Edsel

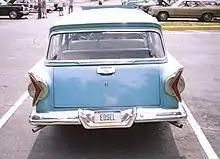
The tail lights on a 1958 Edsel Villager station wagon

Complaints also surfaced about the taillights on 1958 Edsel station wagons. The lenses were boomerang-shaped and placed in a reverse fashion. At a distance, they appeared as arrows pointed in the opposite direction of the turn being made. When the left turn signal flashed, its arrow shape pointed right, and vice versa. However, there was little that could be done to give the Ford-based station wagons a unique appearance from the rear, because corporate management had insisted that no sheetmetal could be changed. Only the taillights and trim could be touched. There was room for separate turn signals in addition to the boomerangs, but the U.S. industry had never supplied them up to that point, and they were probably never seriously considered.